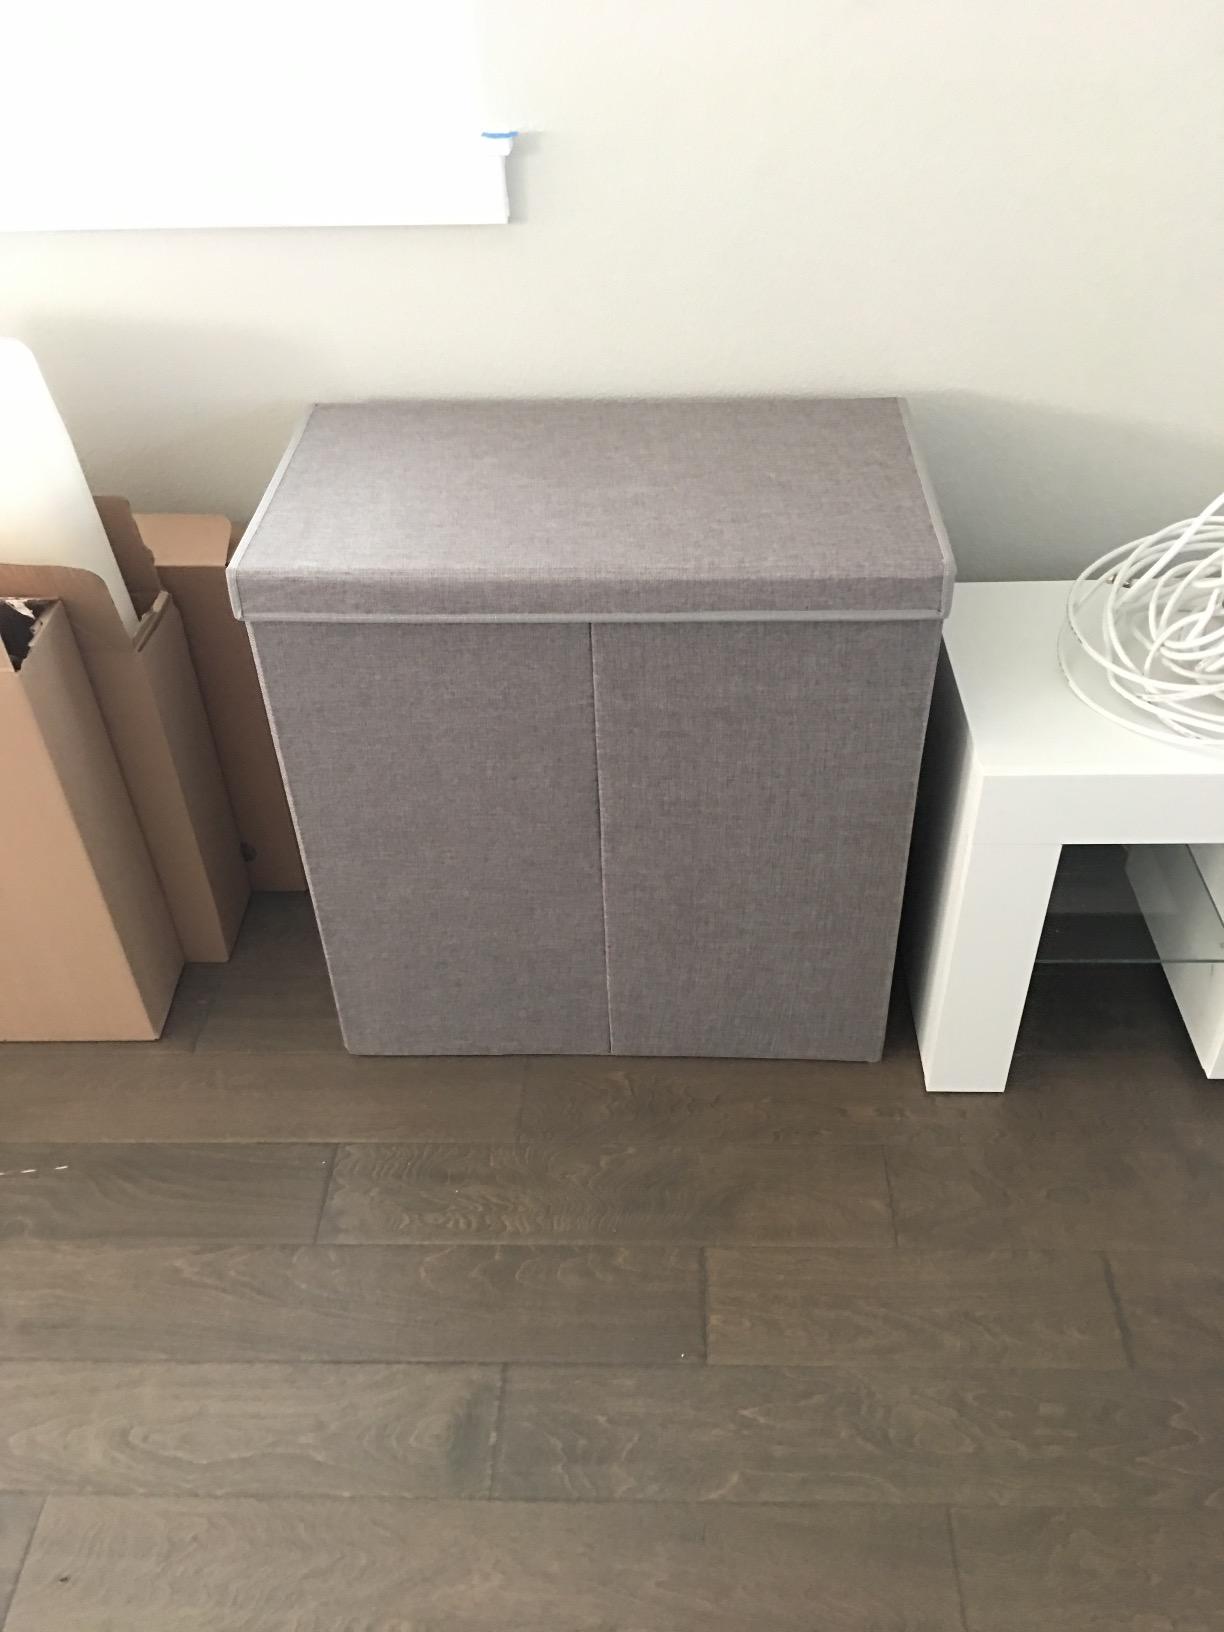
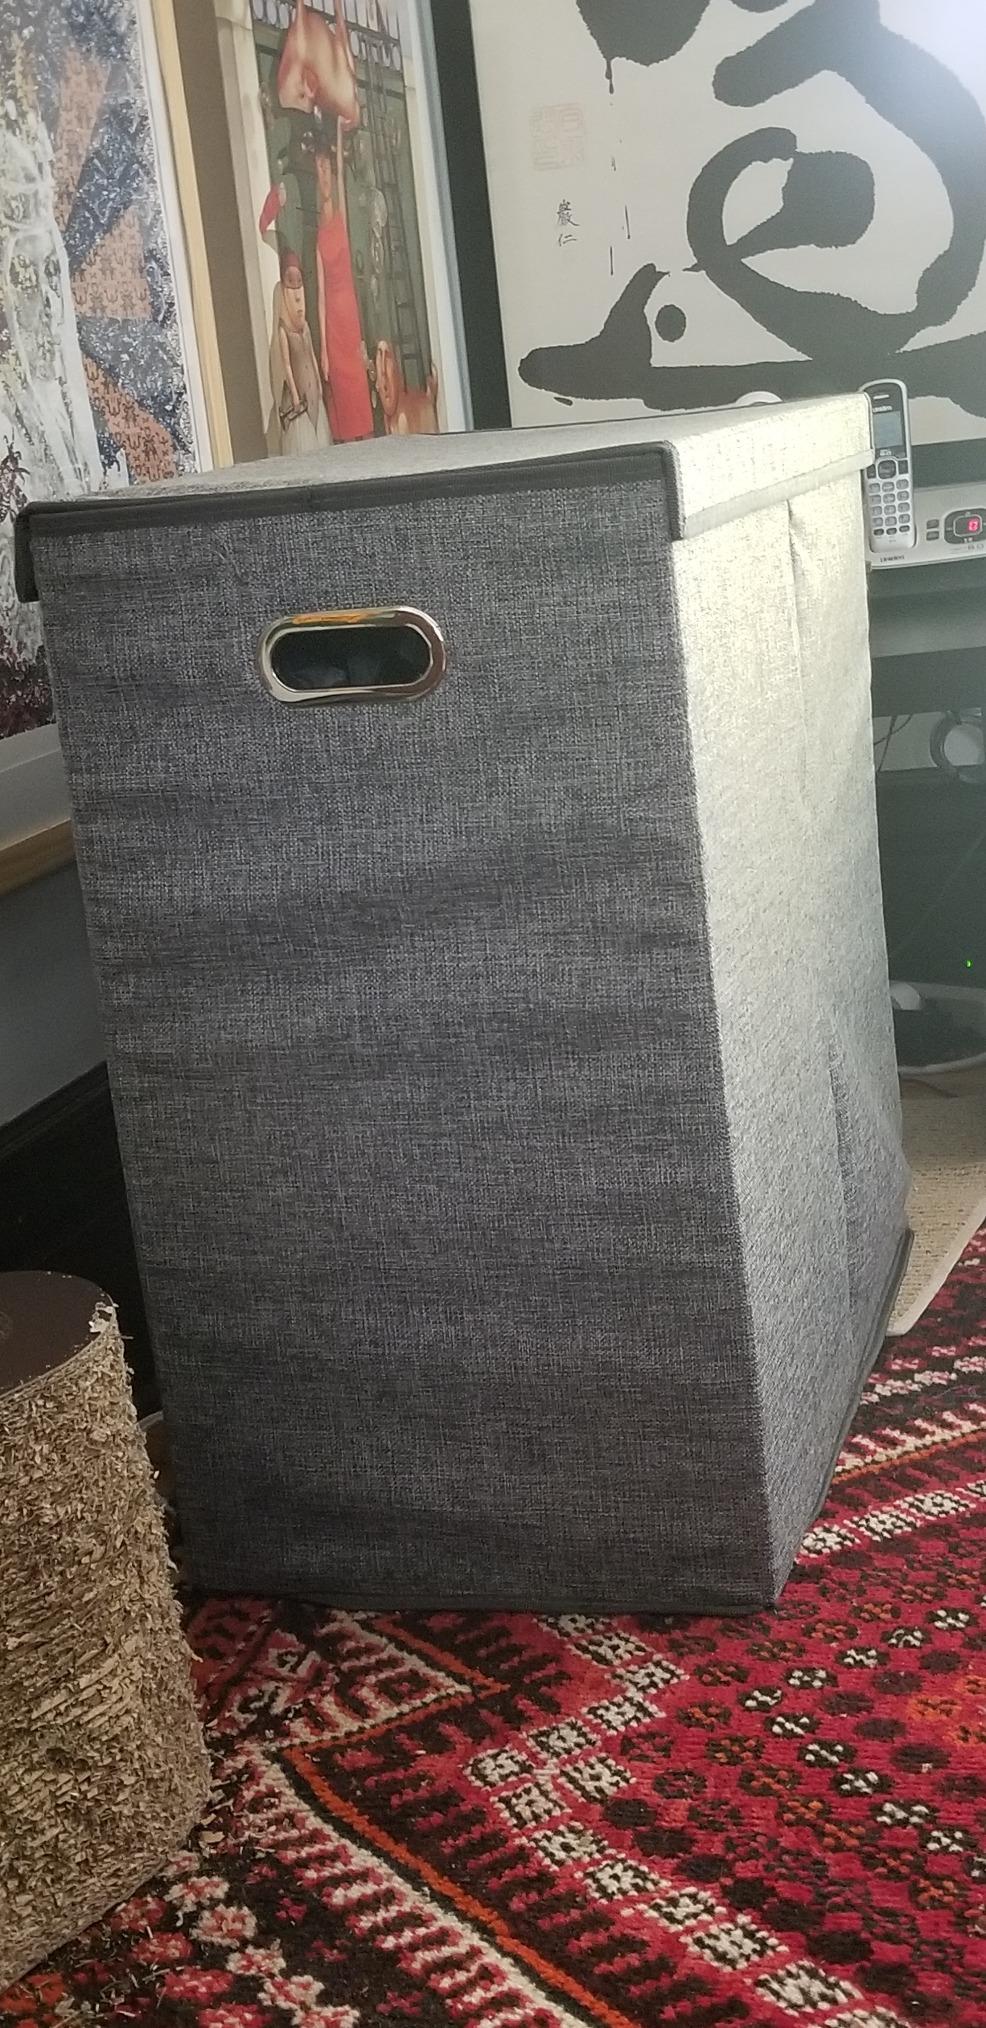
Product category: items_hamper
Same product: yes